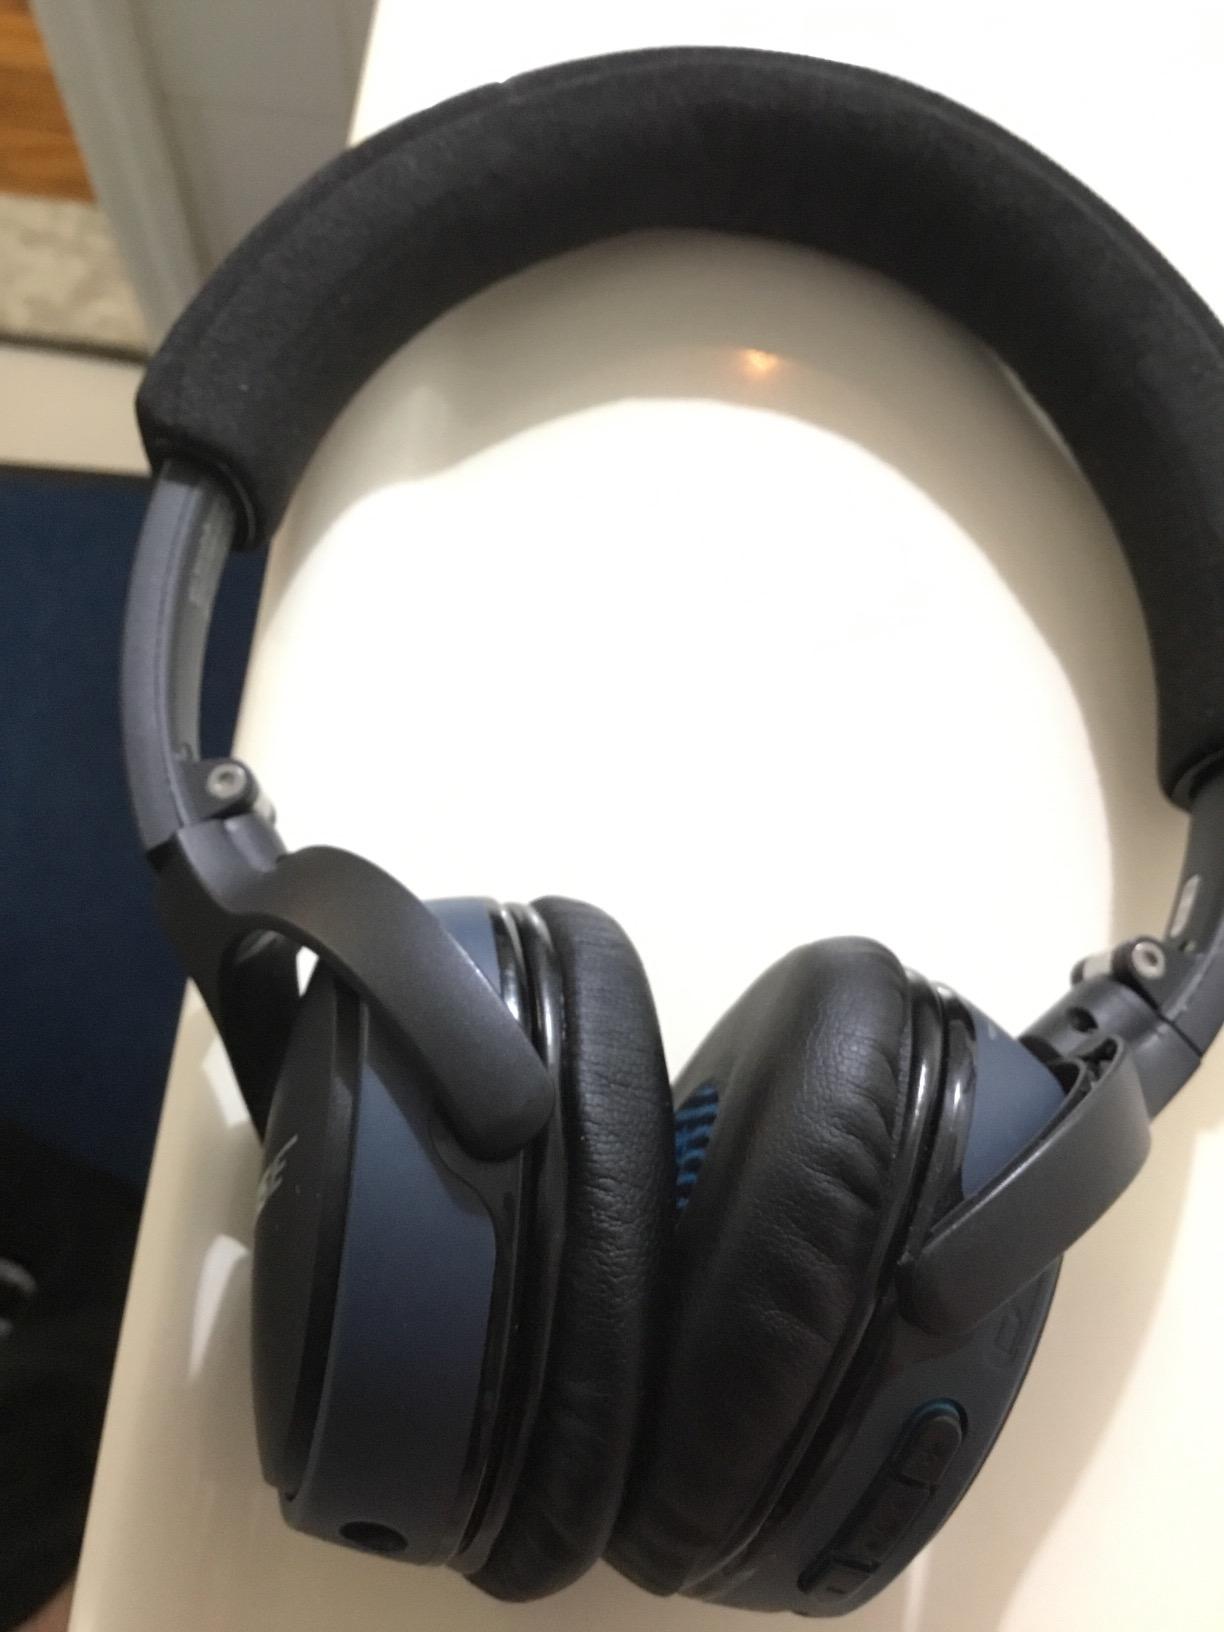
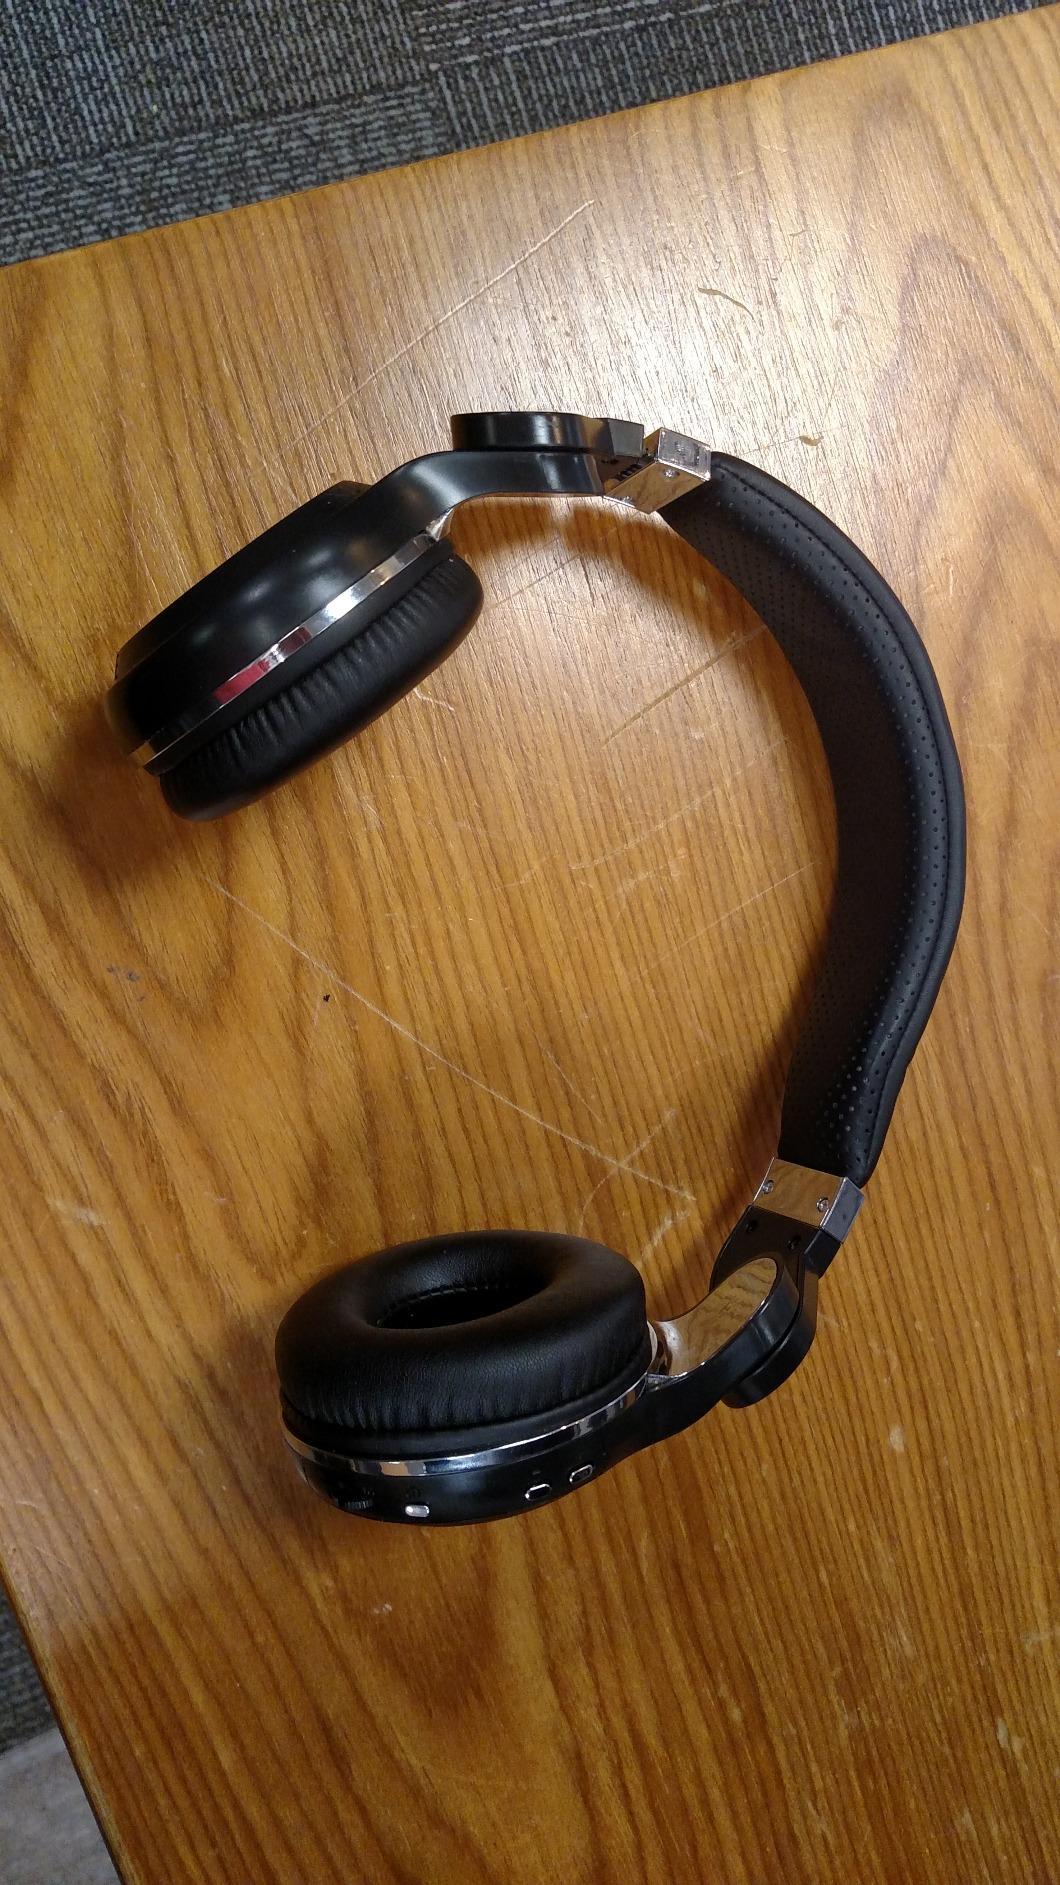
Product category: headphones
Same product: no